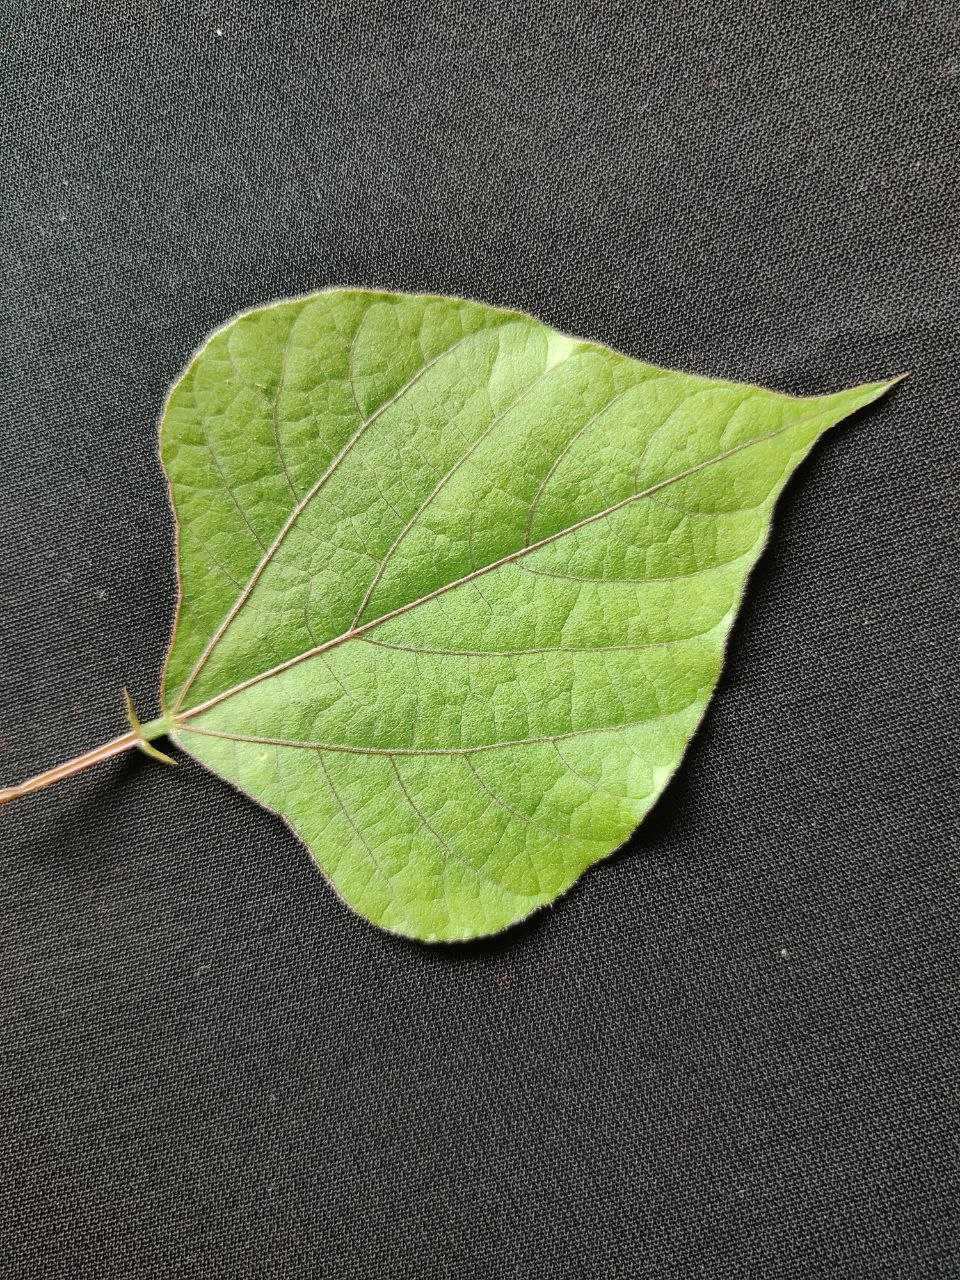
Crop: bean
Leaf condition: Fresh Leaf